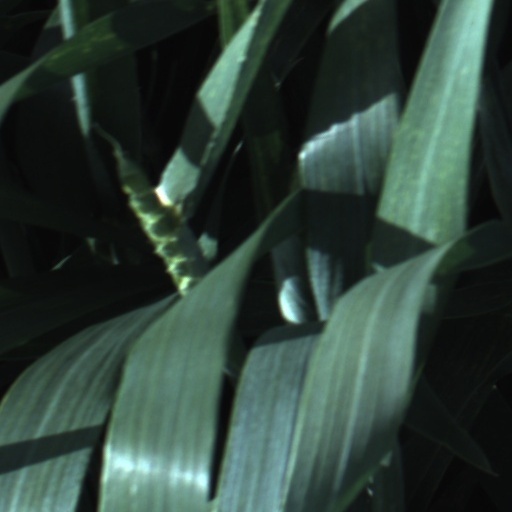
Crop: wheat